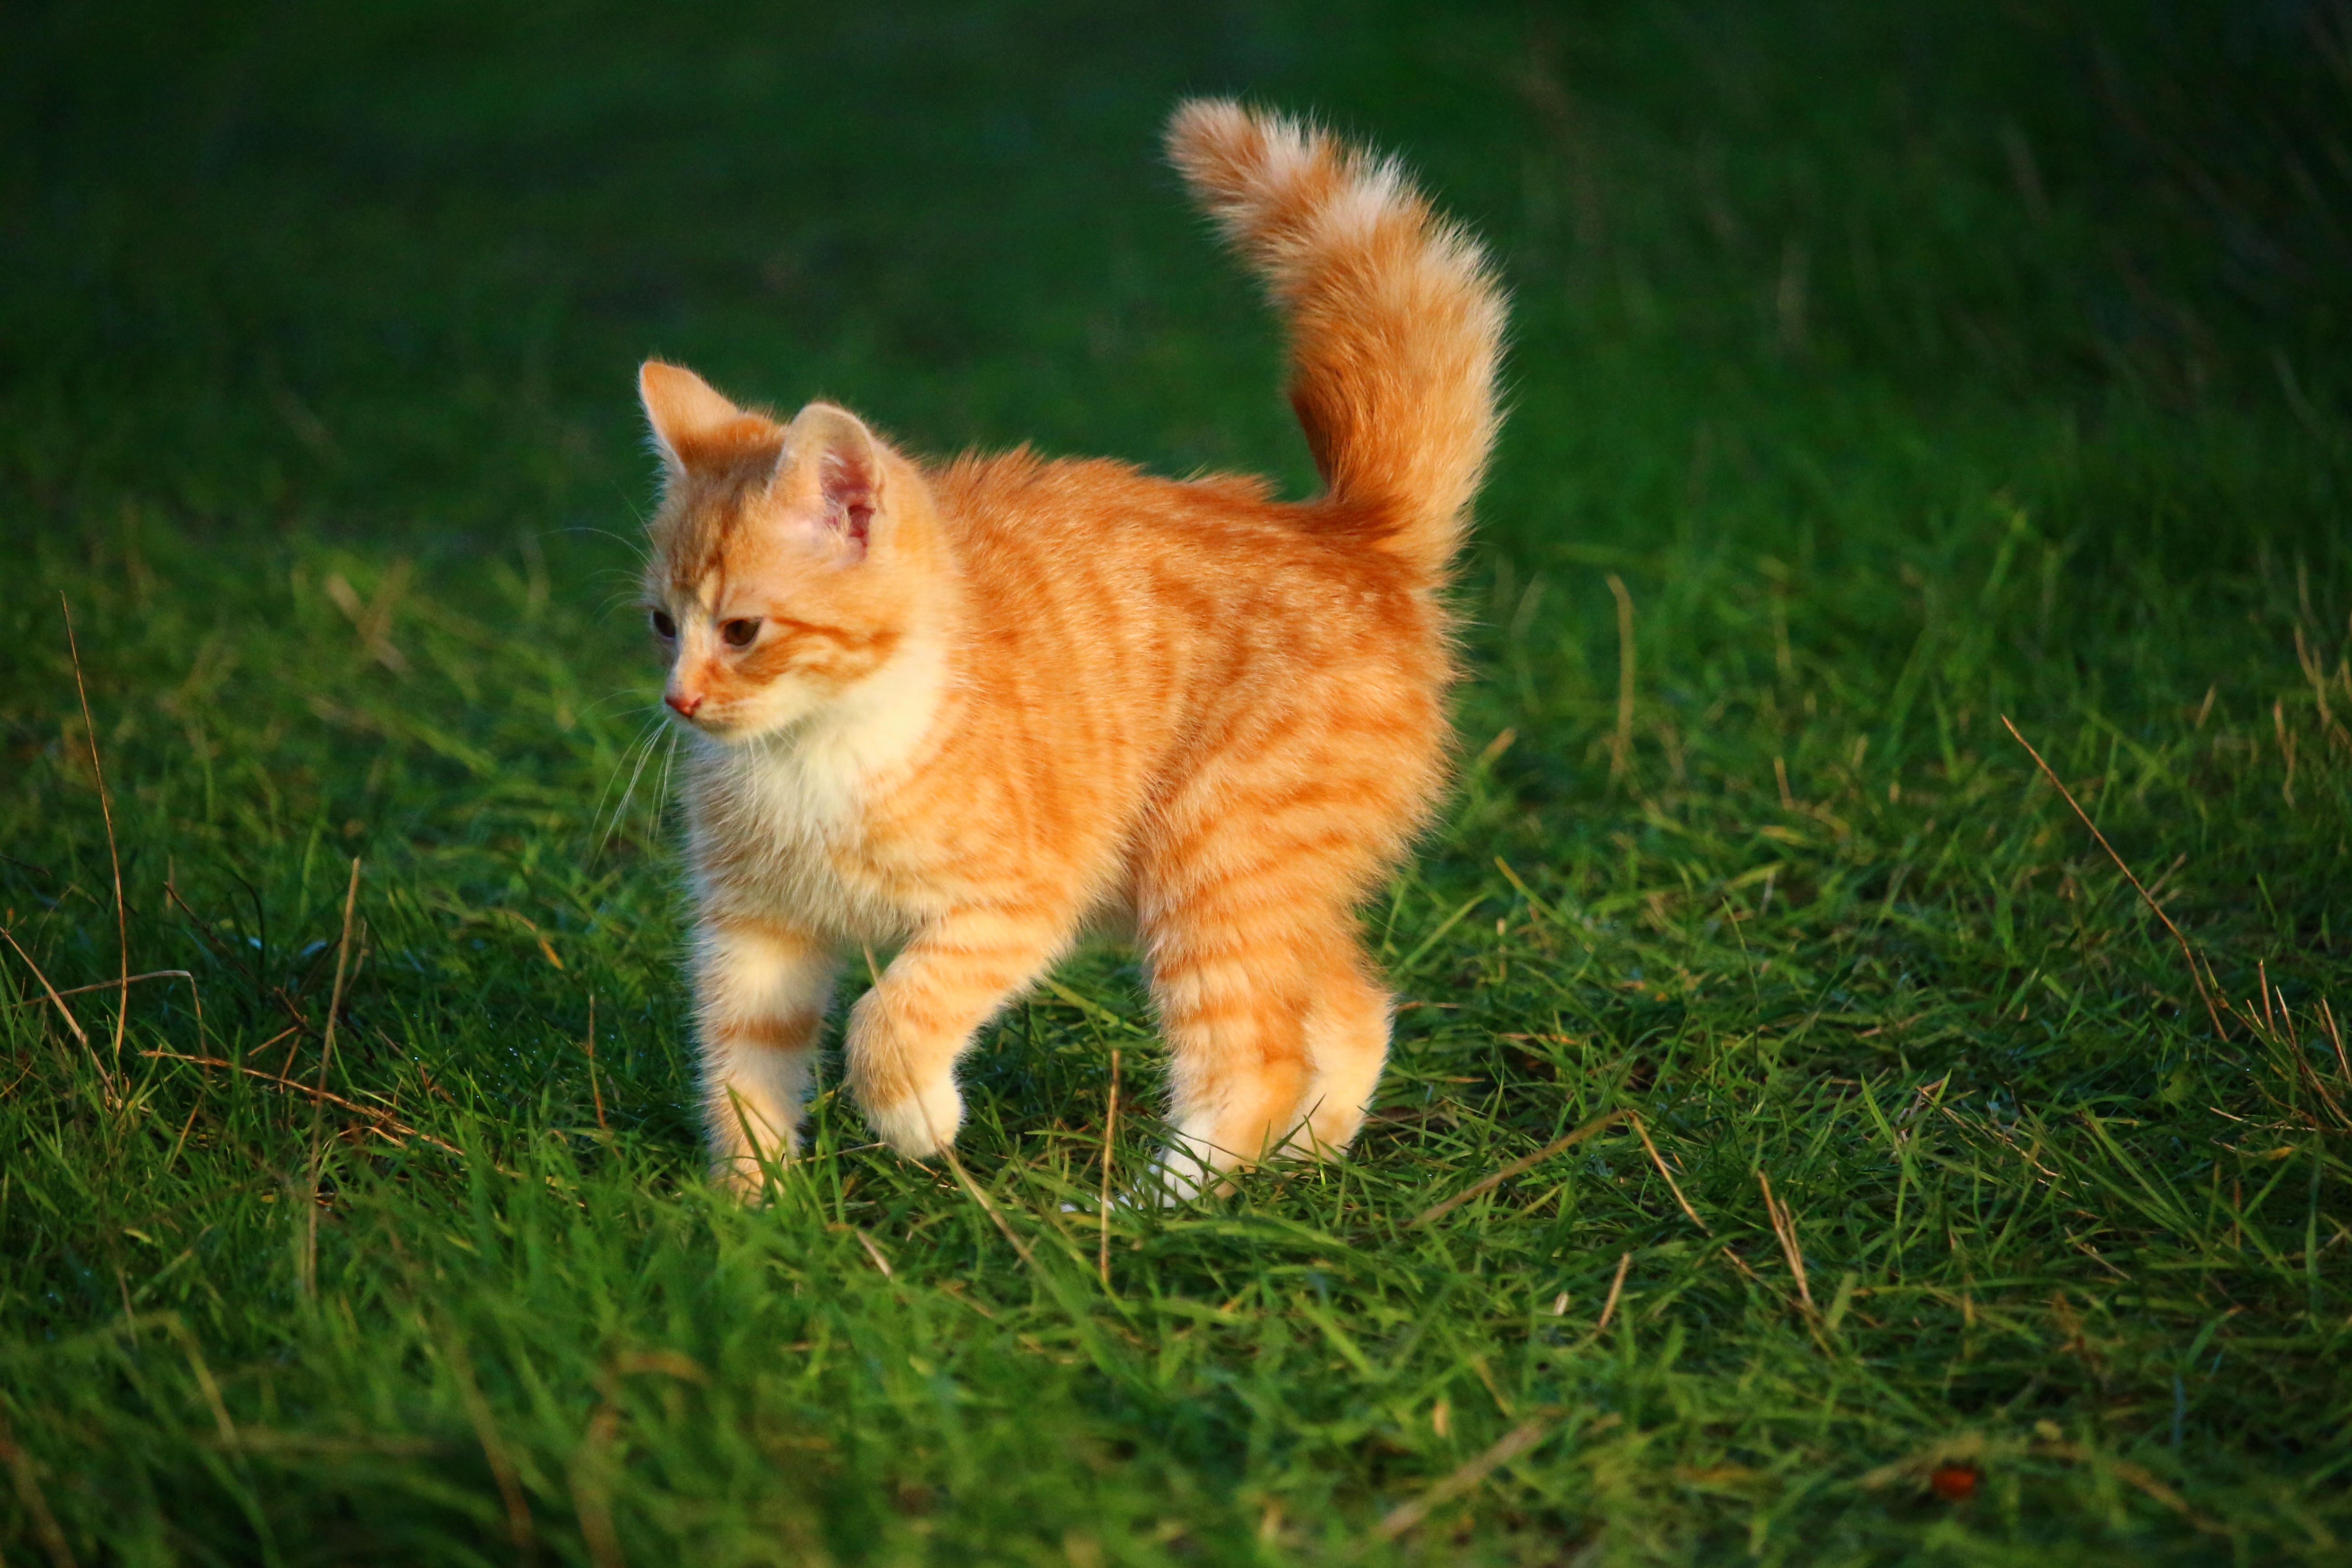
grass, kitten, cat, mammal, fauna, whiskers, vertebrate, young cat, red cat, tabby cat, cat baby, wild cat, small to medium sized cats, cat like mammal